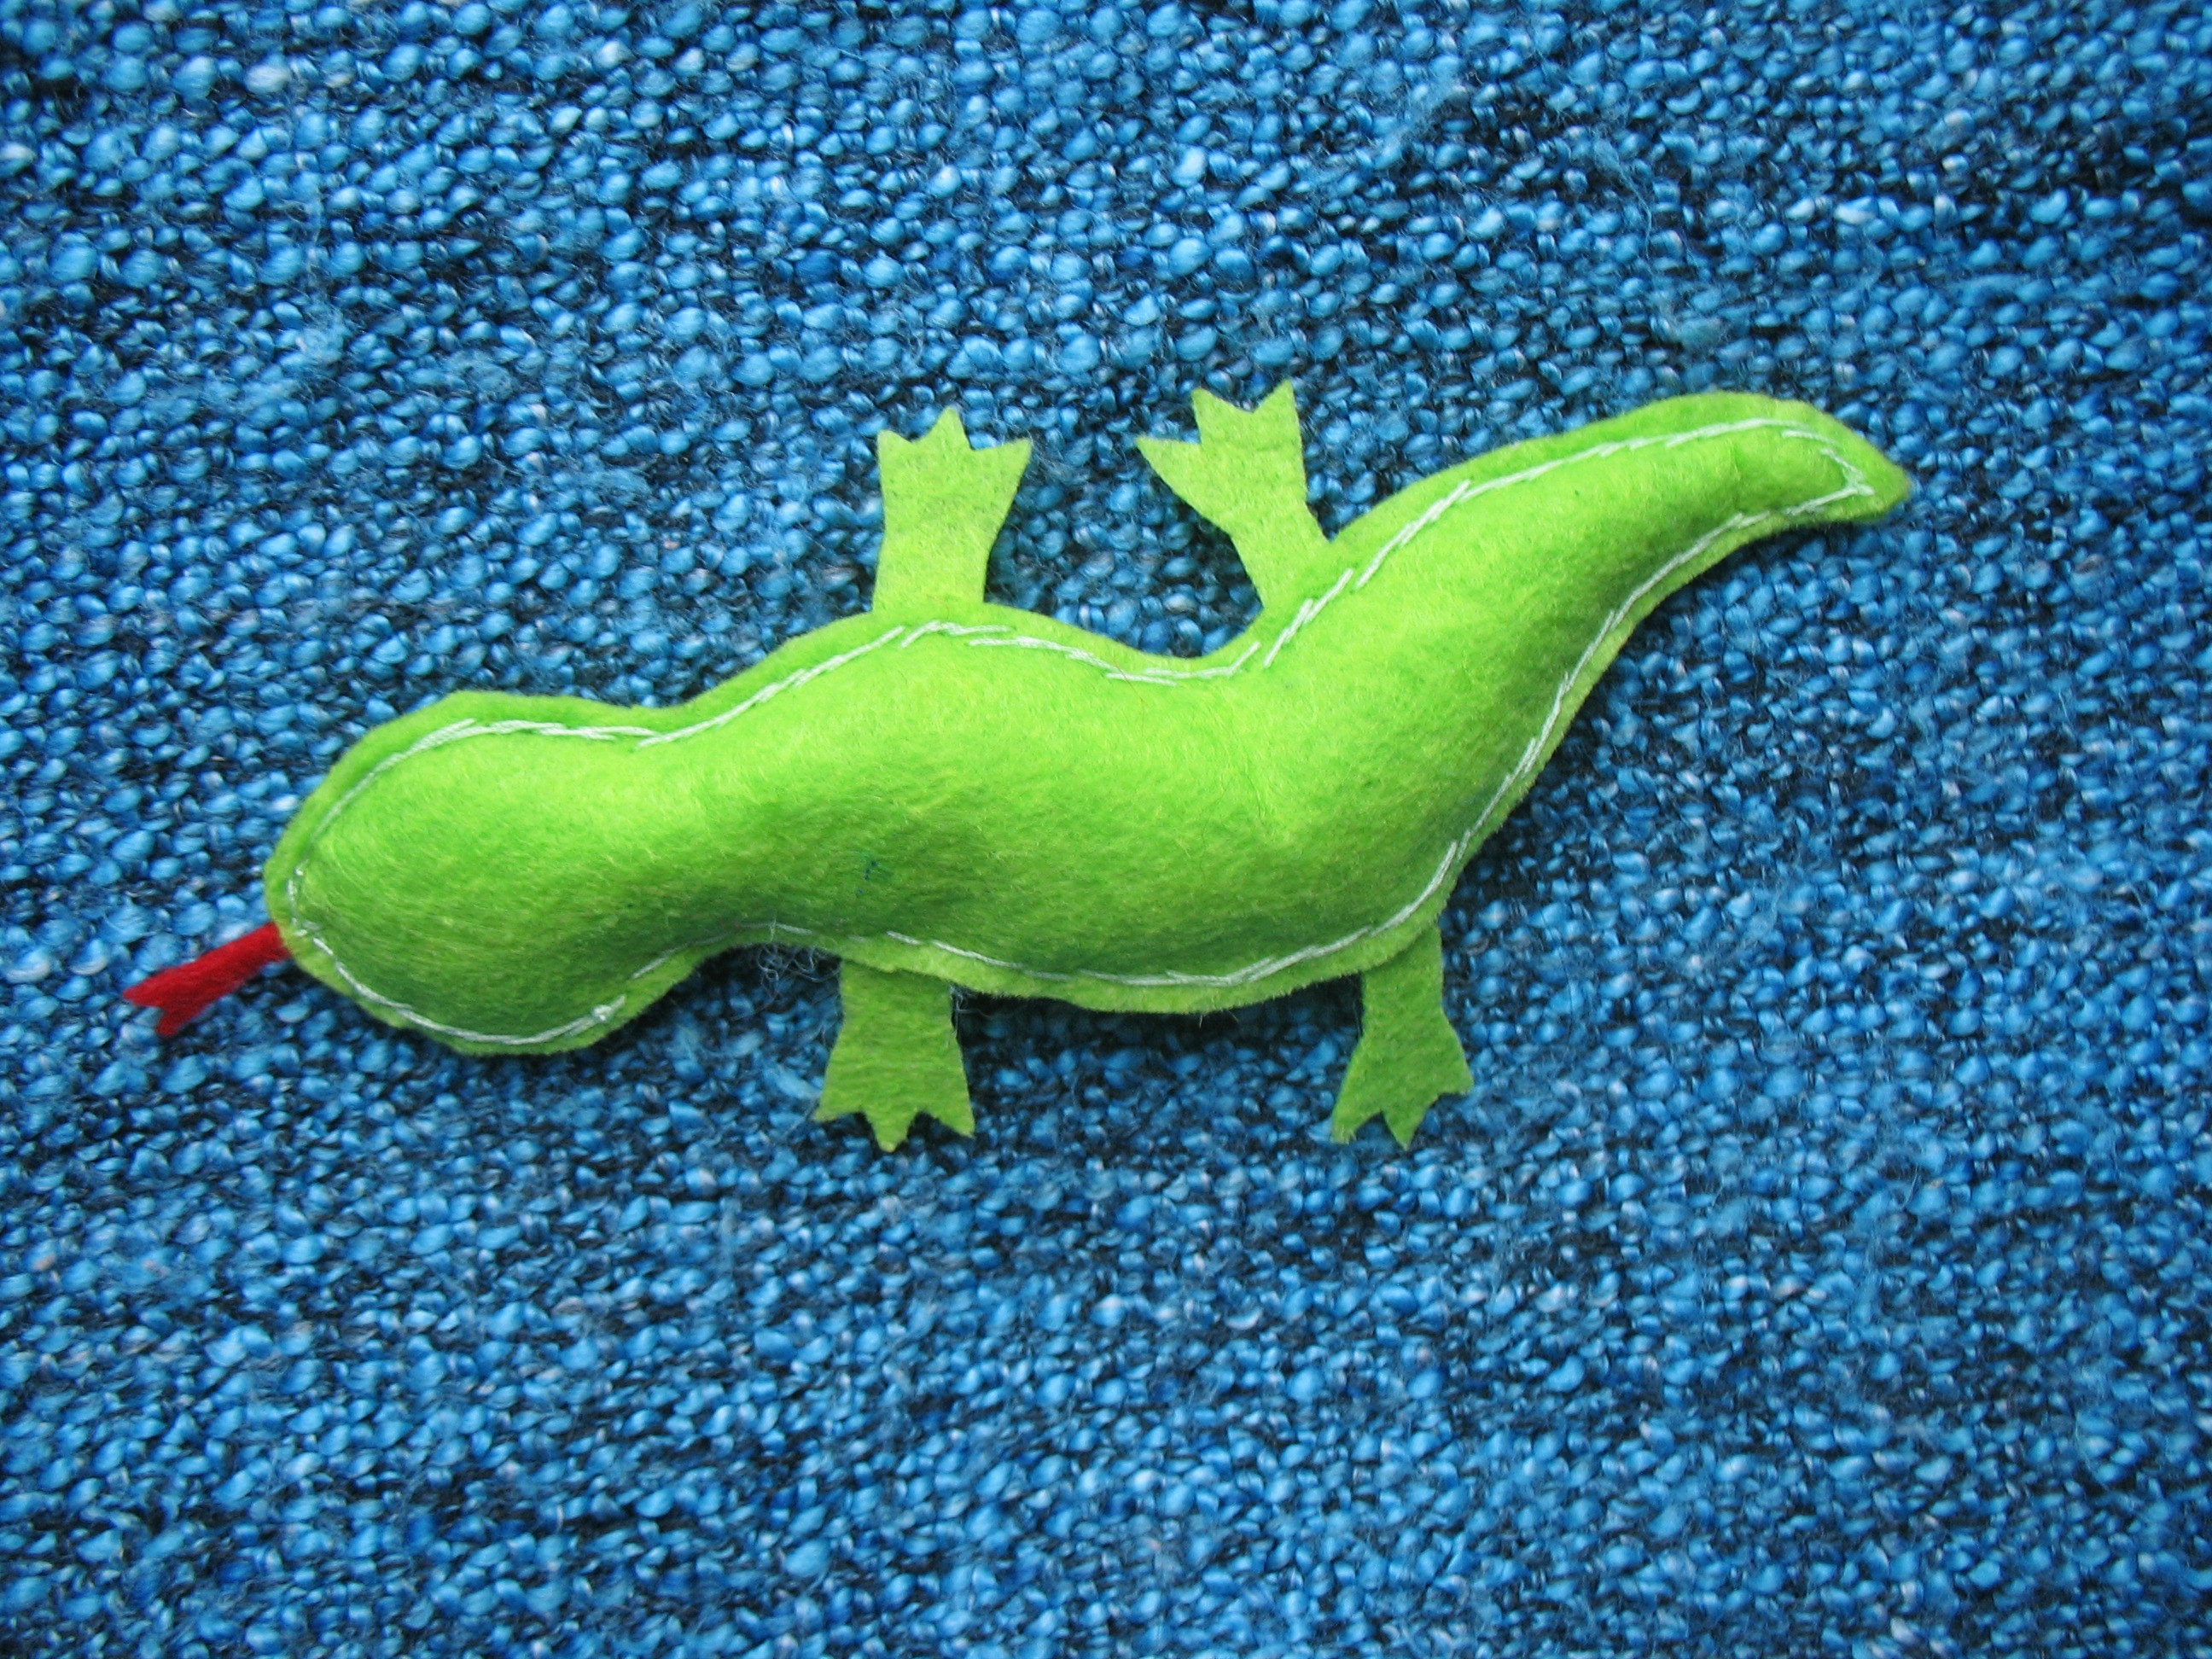
green, reptile, amphibian, toy, gecko, sewing, vertebrate, handmade, felt, the lizard, scaled reptile